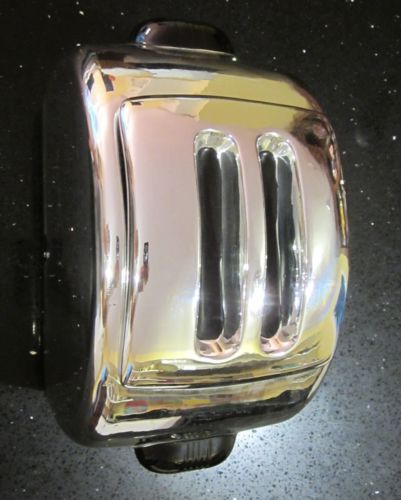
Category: toaster